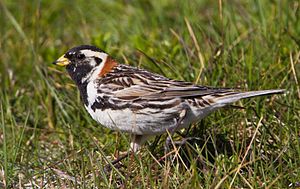
Lapværling
Lapværlingen, tidligere kaldt laplandsværlingen, er en fugl i sporeværlingefamilien. Den yngler på tundra med pilekrat cirkumpolart i det nordlige Skandinavien, Rusland, Canada og Grønland. De nordiske fugle overvintrer fortrinsvis på de sydrussiske stepper, men en mindre del også i Vesteuropa. Både han og hun har om sommeren rødbrun nakke, mens hannen desuden har sort hoved begrænset af en hvidlig stribe bagtil.